Queensland Rail

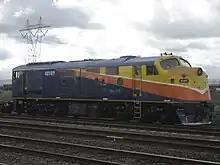
Interail 42107 in Somerton, Victoria in November 2007

In September 1999, Queensland Rail was rebranded as QR. In March 2002, Queensland Rail purchased Northern Rivers Railroad and rebranded it Interail, fulfilling a long-held ambition of expanding beyond its state borders.